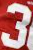
Number: 3